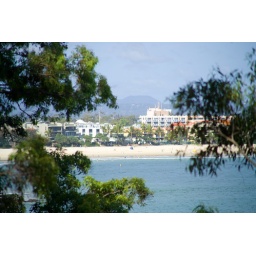
D7575087 Main beach in front of Hastings street